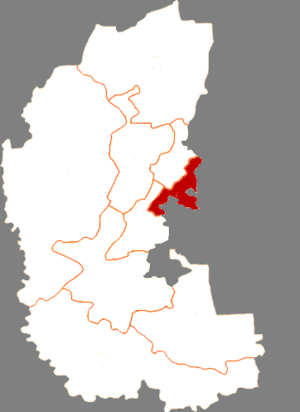
Le district de Longfeng est une subdivision administrative de la province du Heilongjiang en Chine. Il est placé sous la juridiction de la ville-préfecture de Daqing.